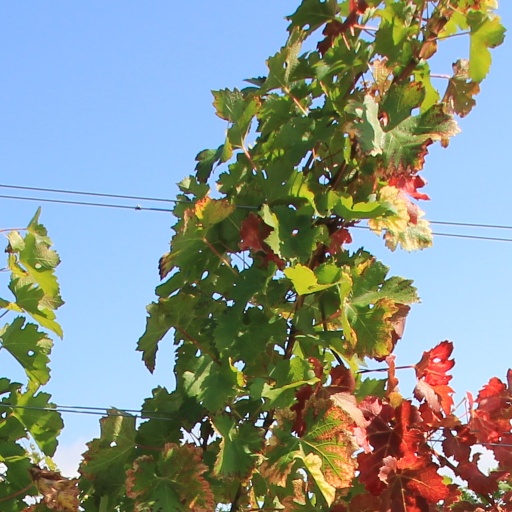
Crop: grape